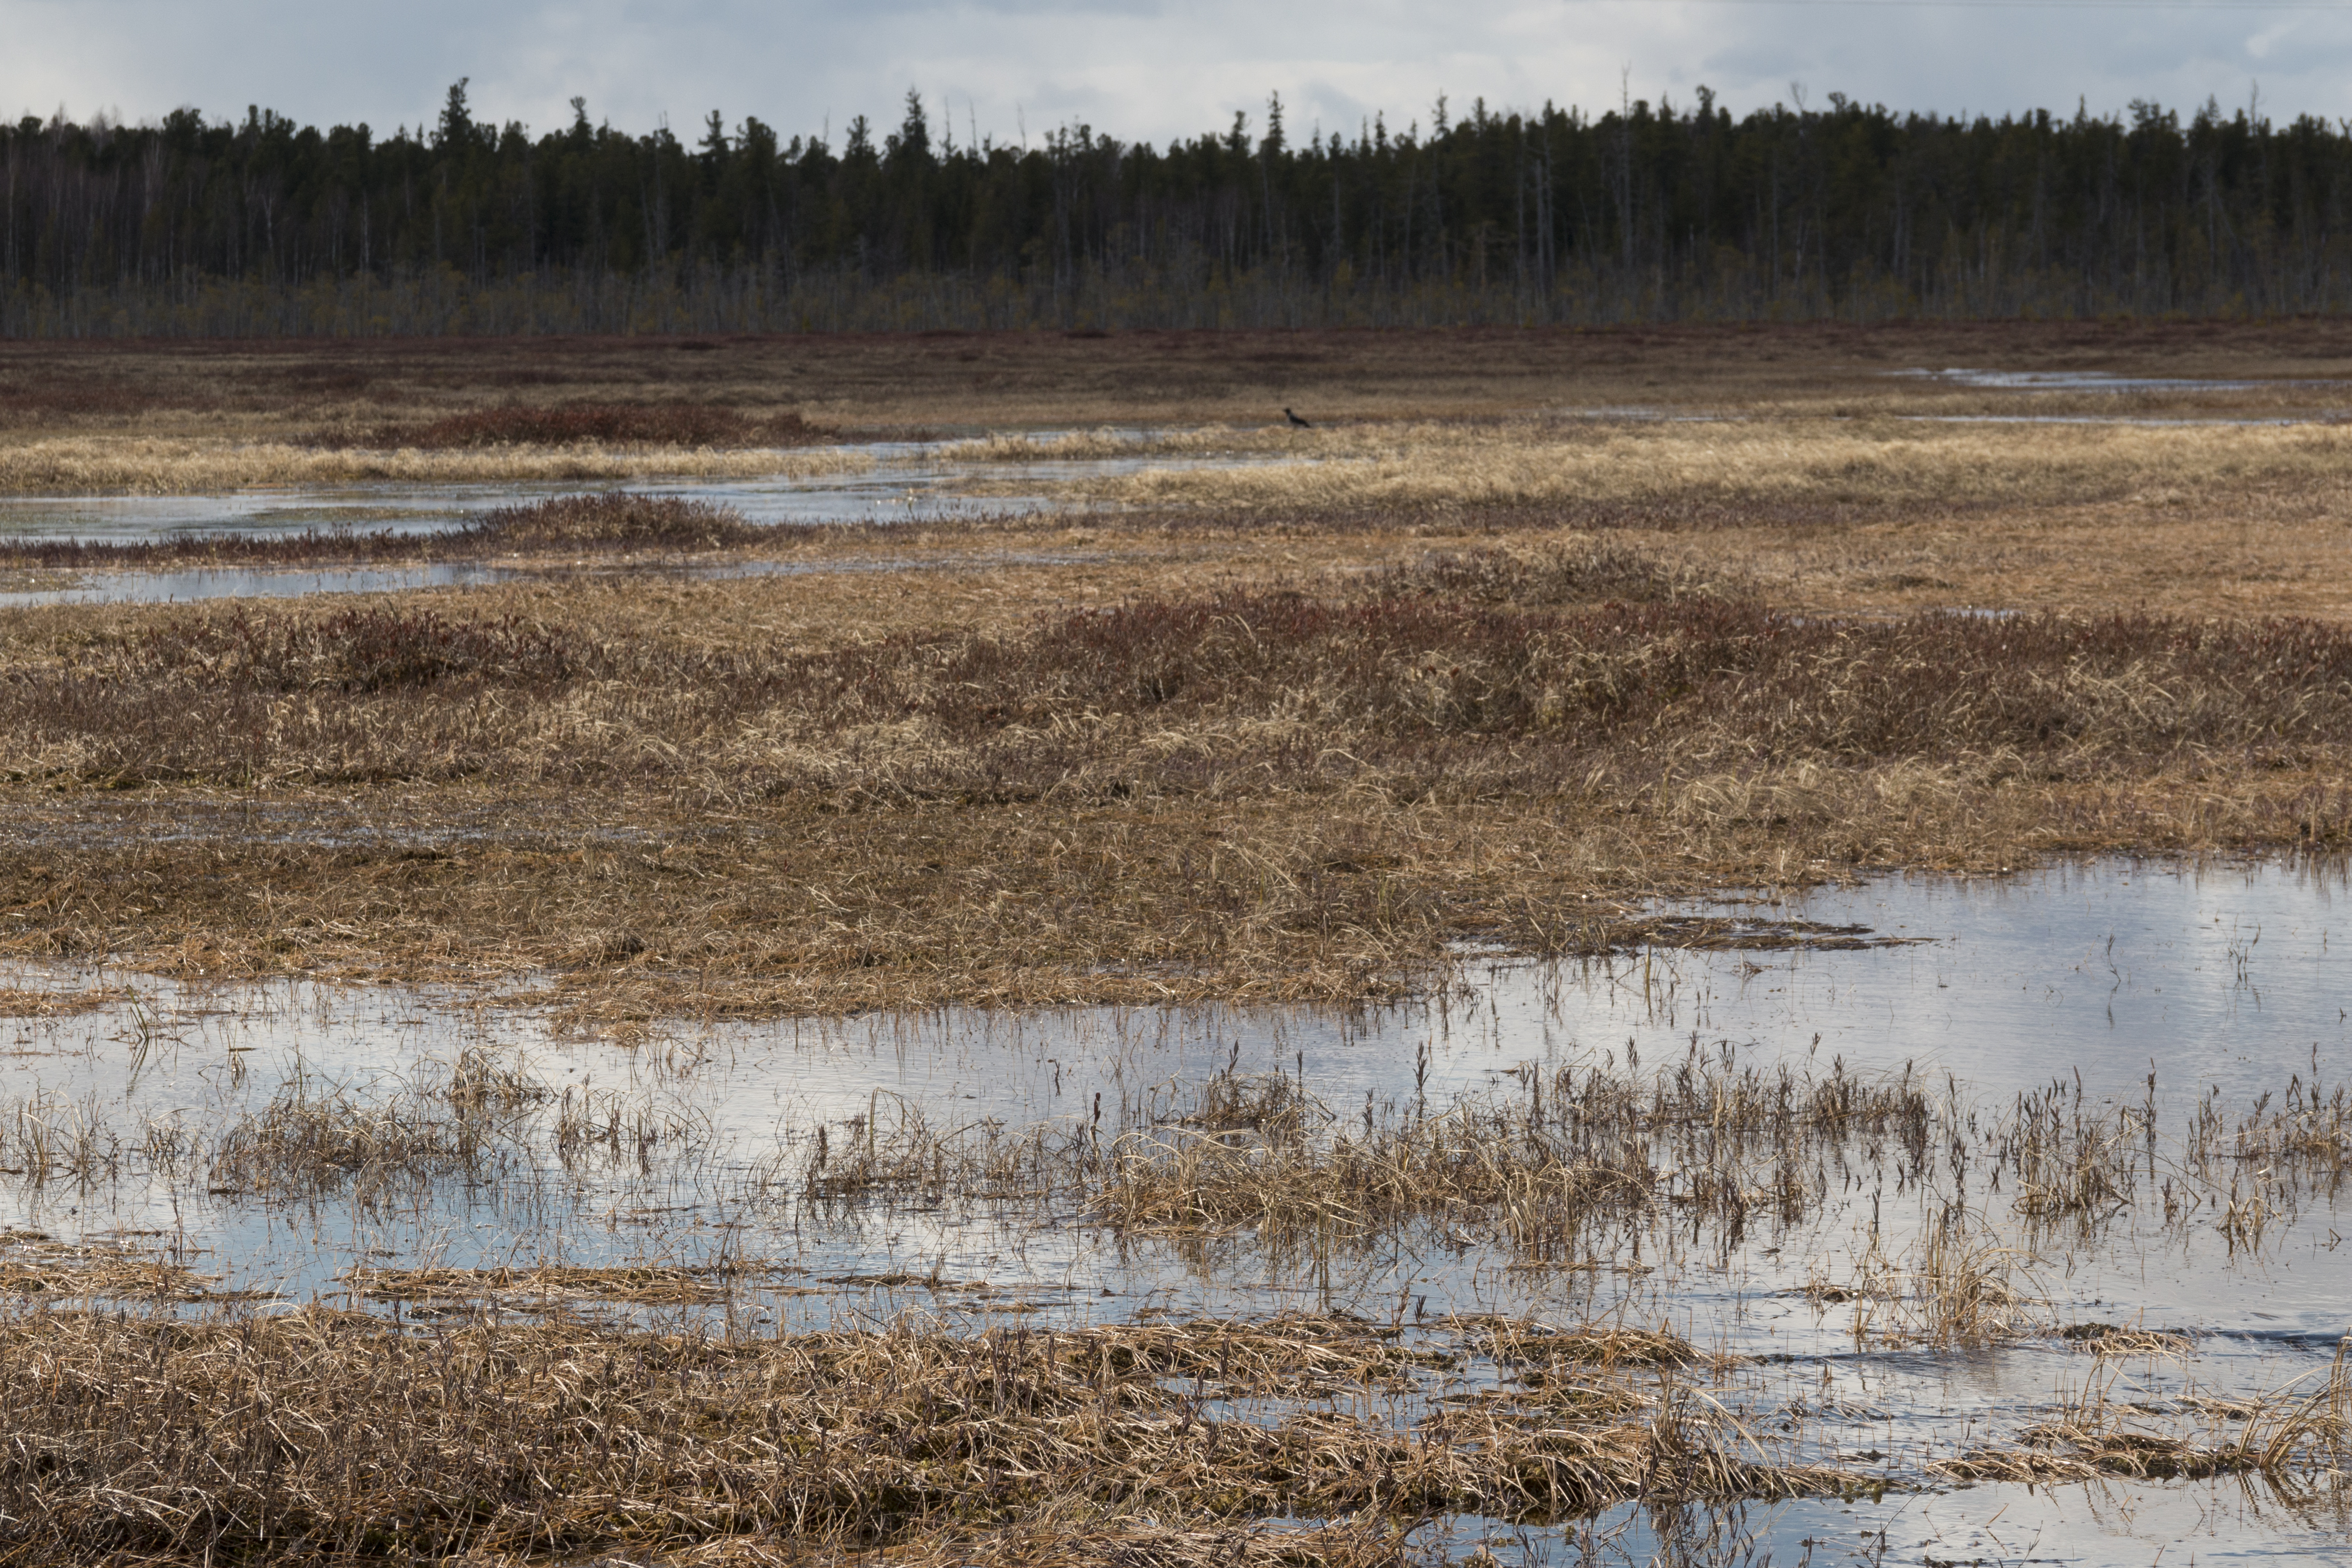
forest, field, water, grass, taiga, tundra, natural landscape, natural environment, marsh, salt marsh, wetland, reflection, tidal marsh, bog, sky, fen, Freshwater marsh, grassland, grass family, tree, swamp, wildlife, soil, plant, floodplain, plain, landscape, pond, prairie